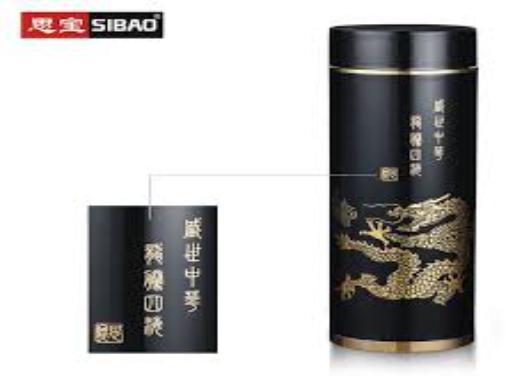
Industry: Necessities